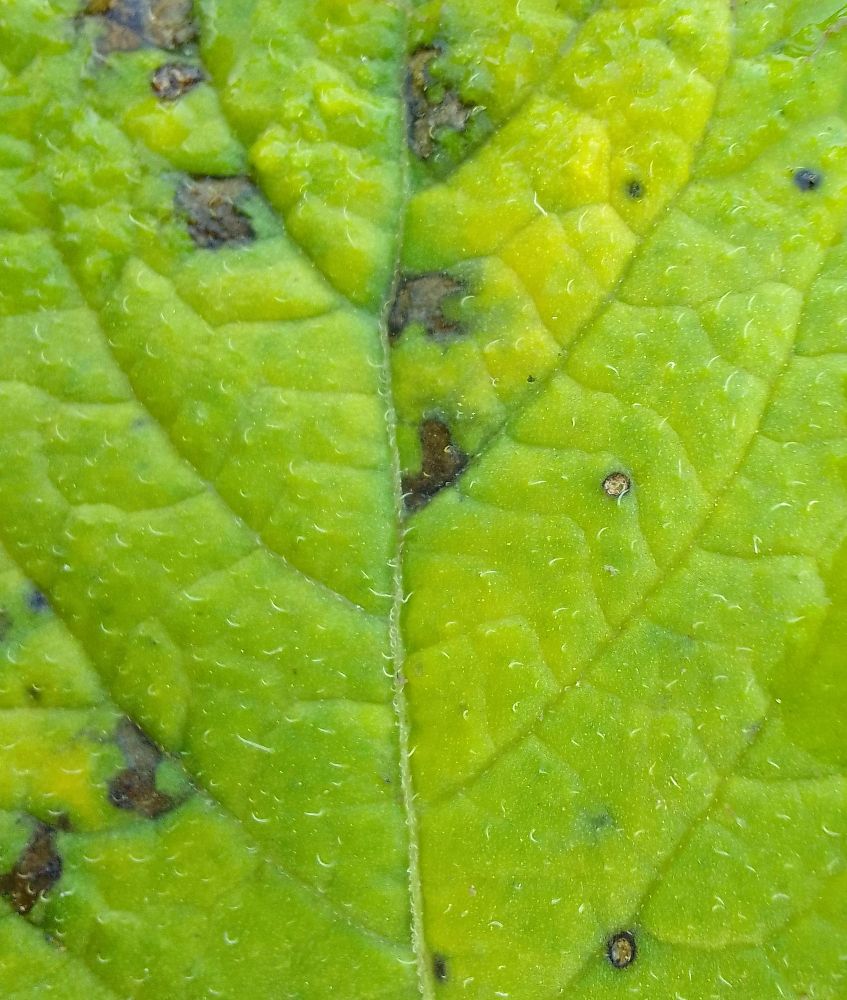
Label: Early blight